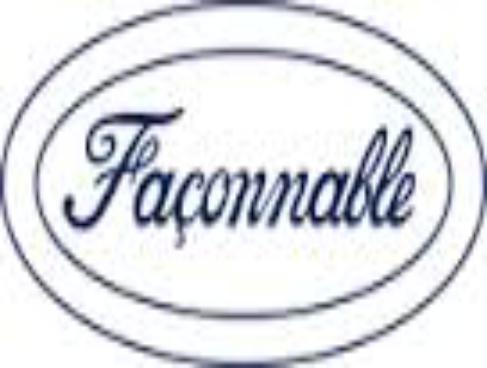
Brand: Faconnable
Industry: Clothes